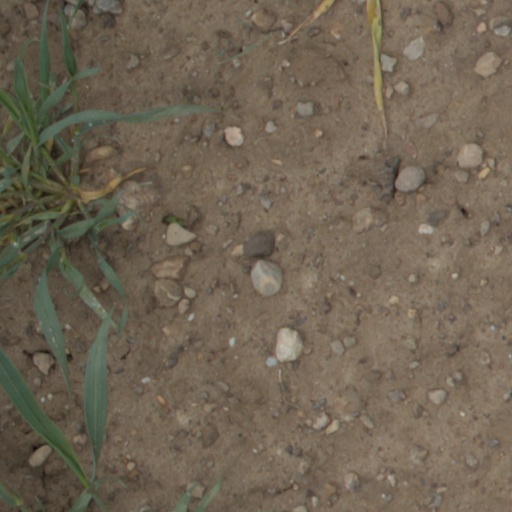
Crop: wheat